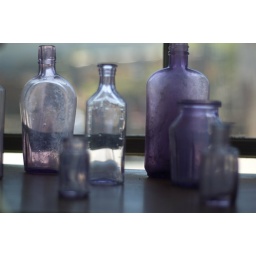
Old glass bottles in the Western Trails Museum at Knott's Berry Farm.